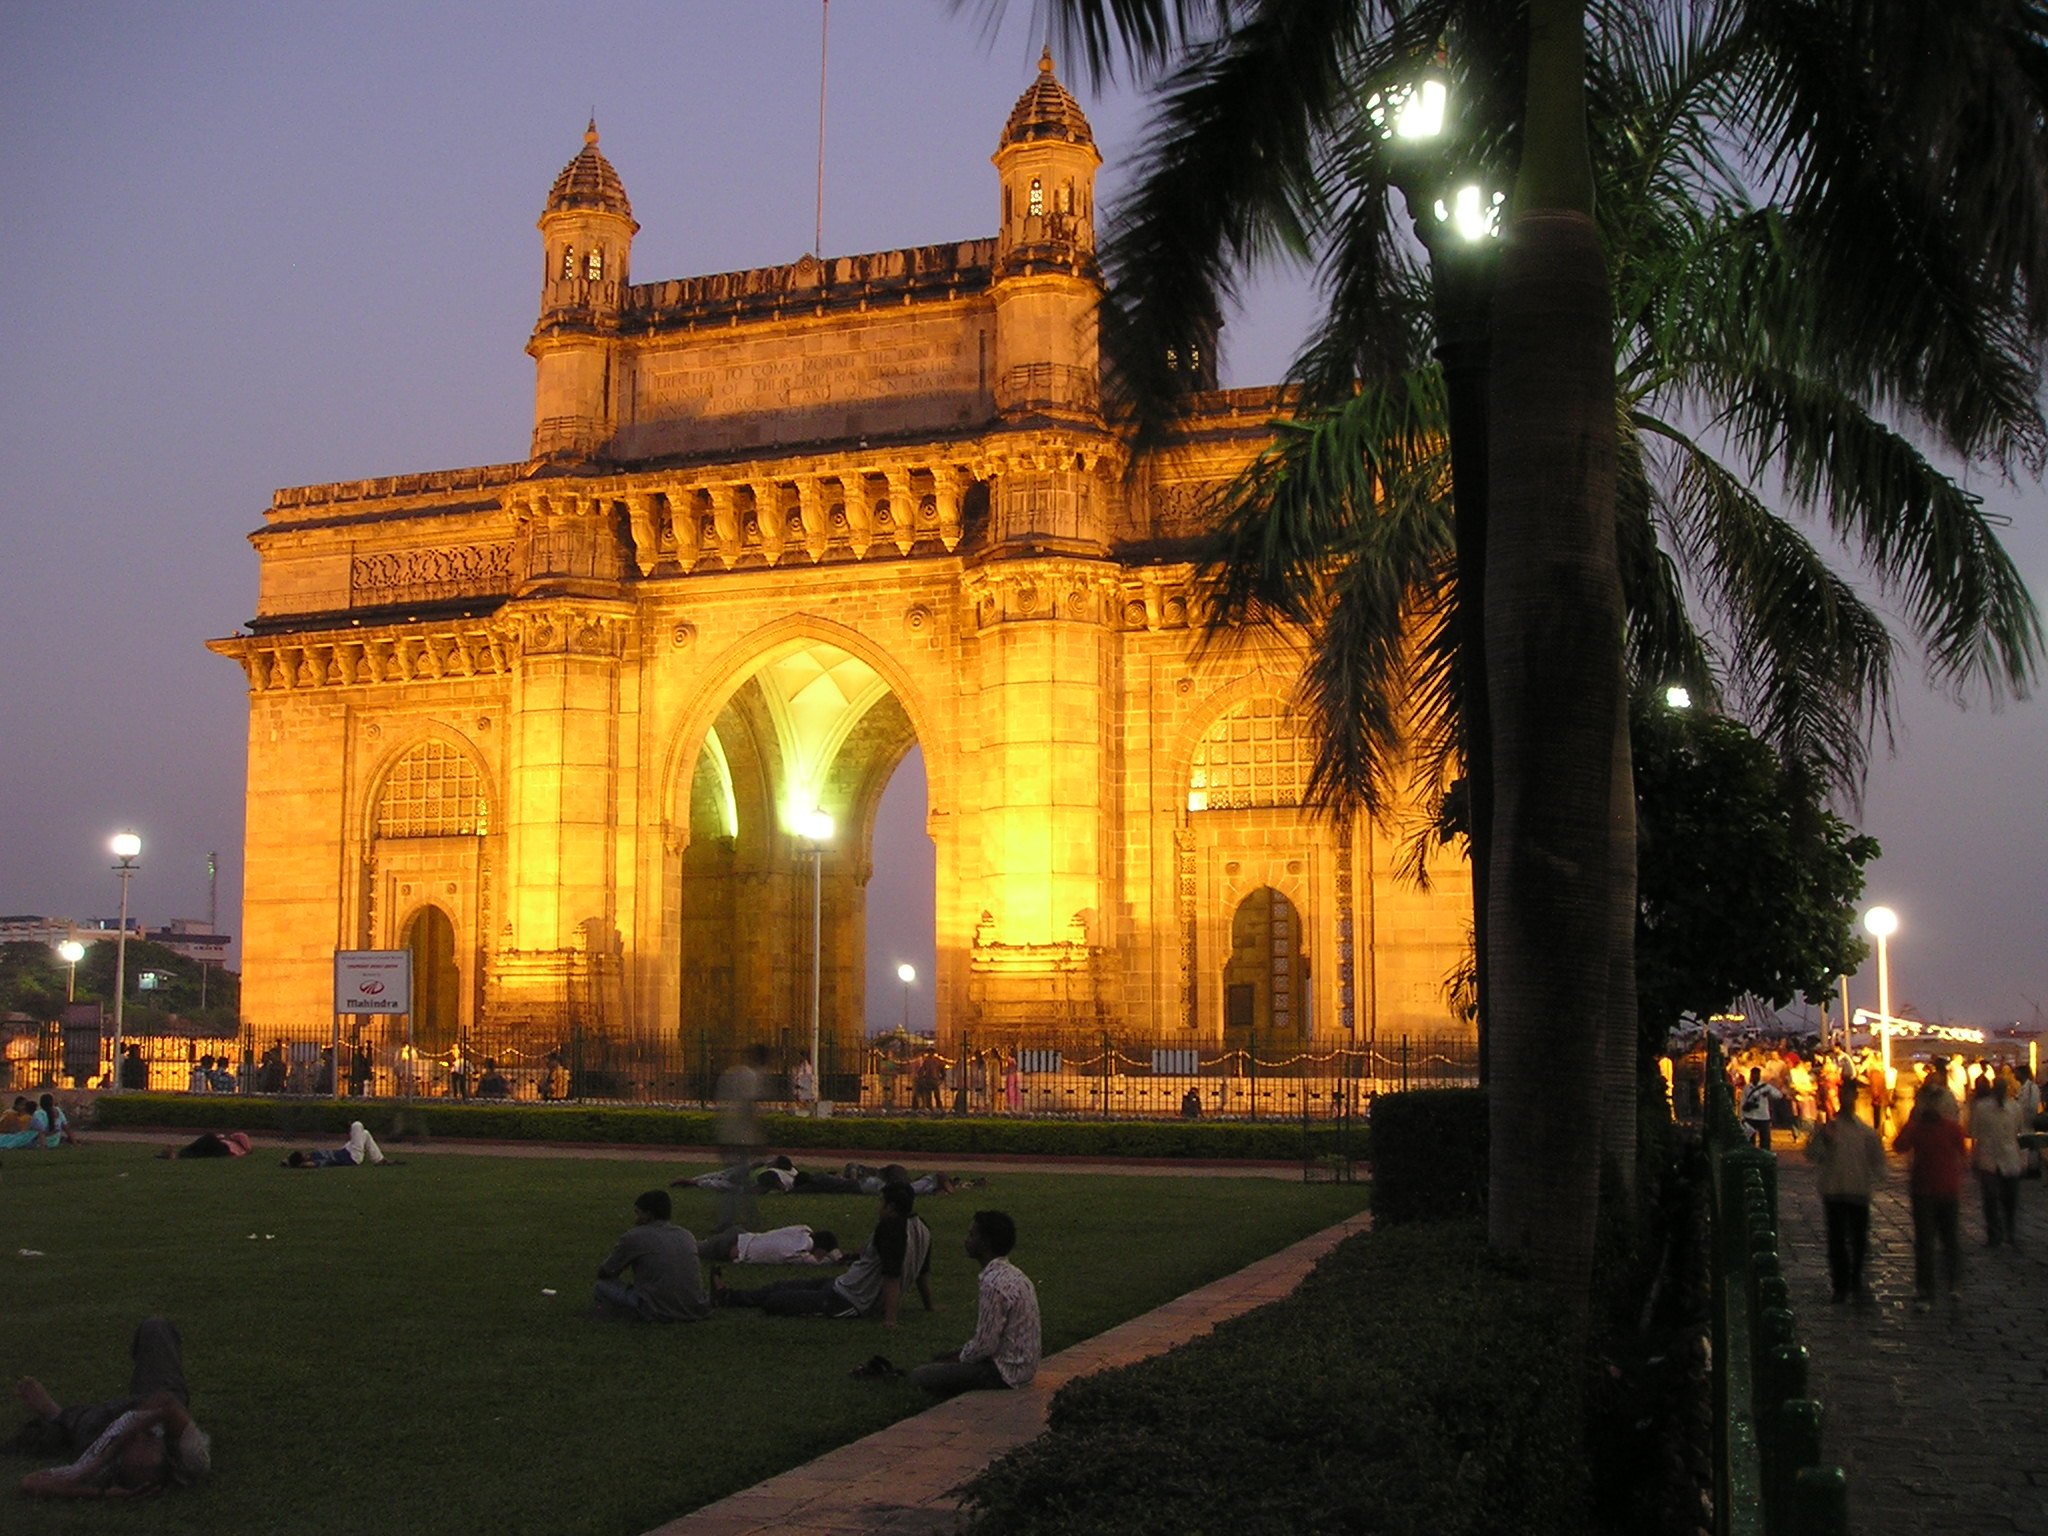
night, building, palace, cityscape, evening, plaza, landmark, goal, place of worship, lights, town square, india, mumbai, bombay, night photograph, ancient history